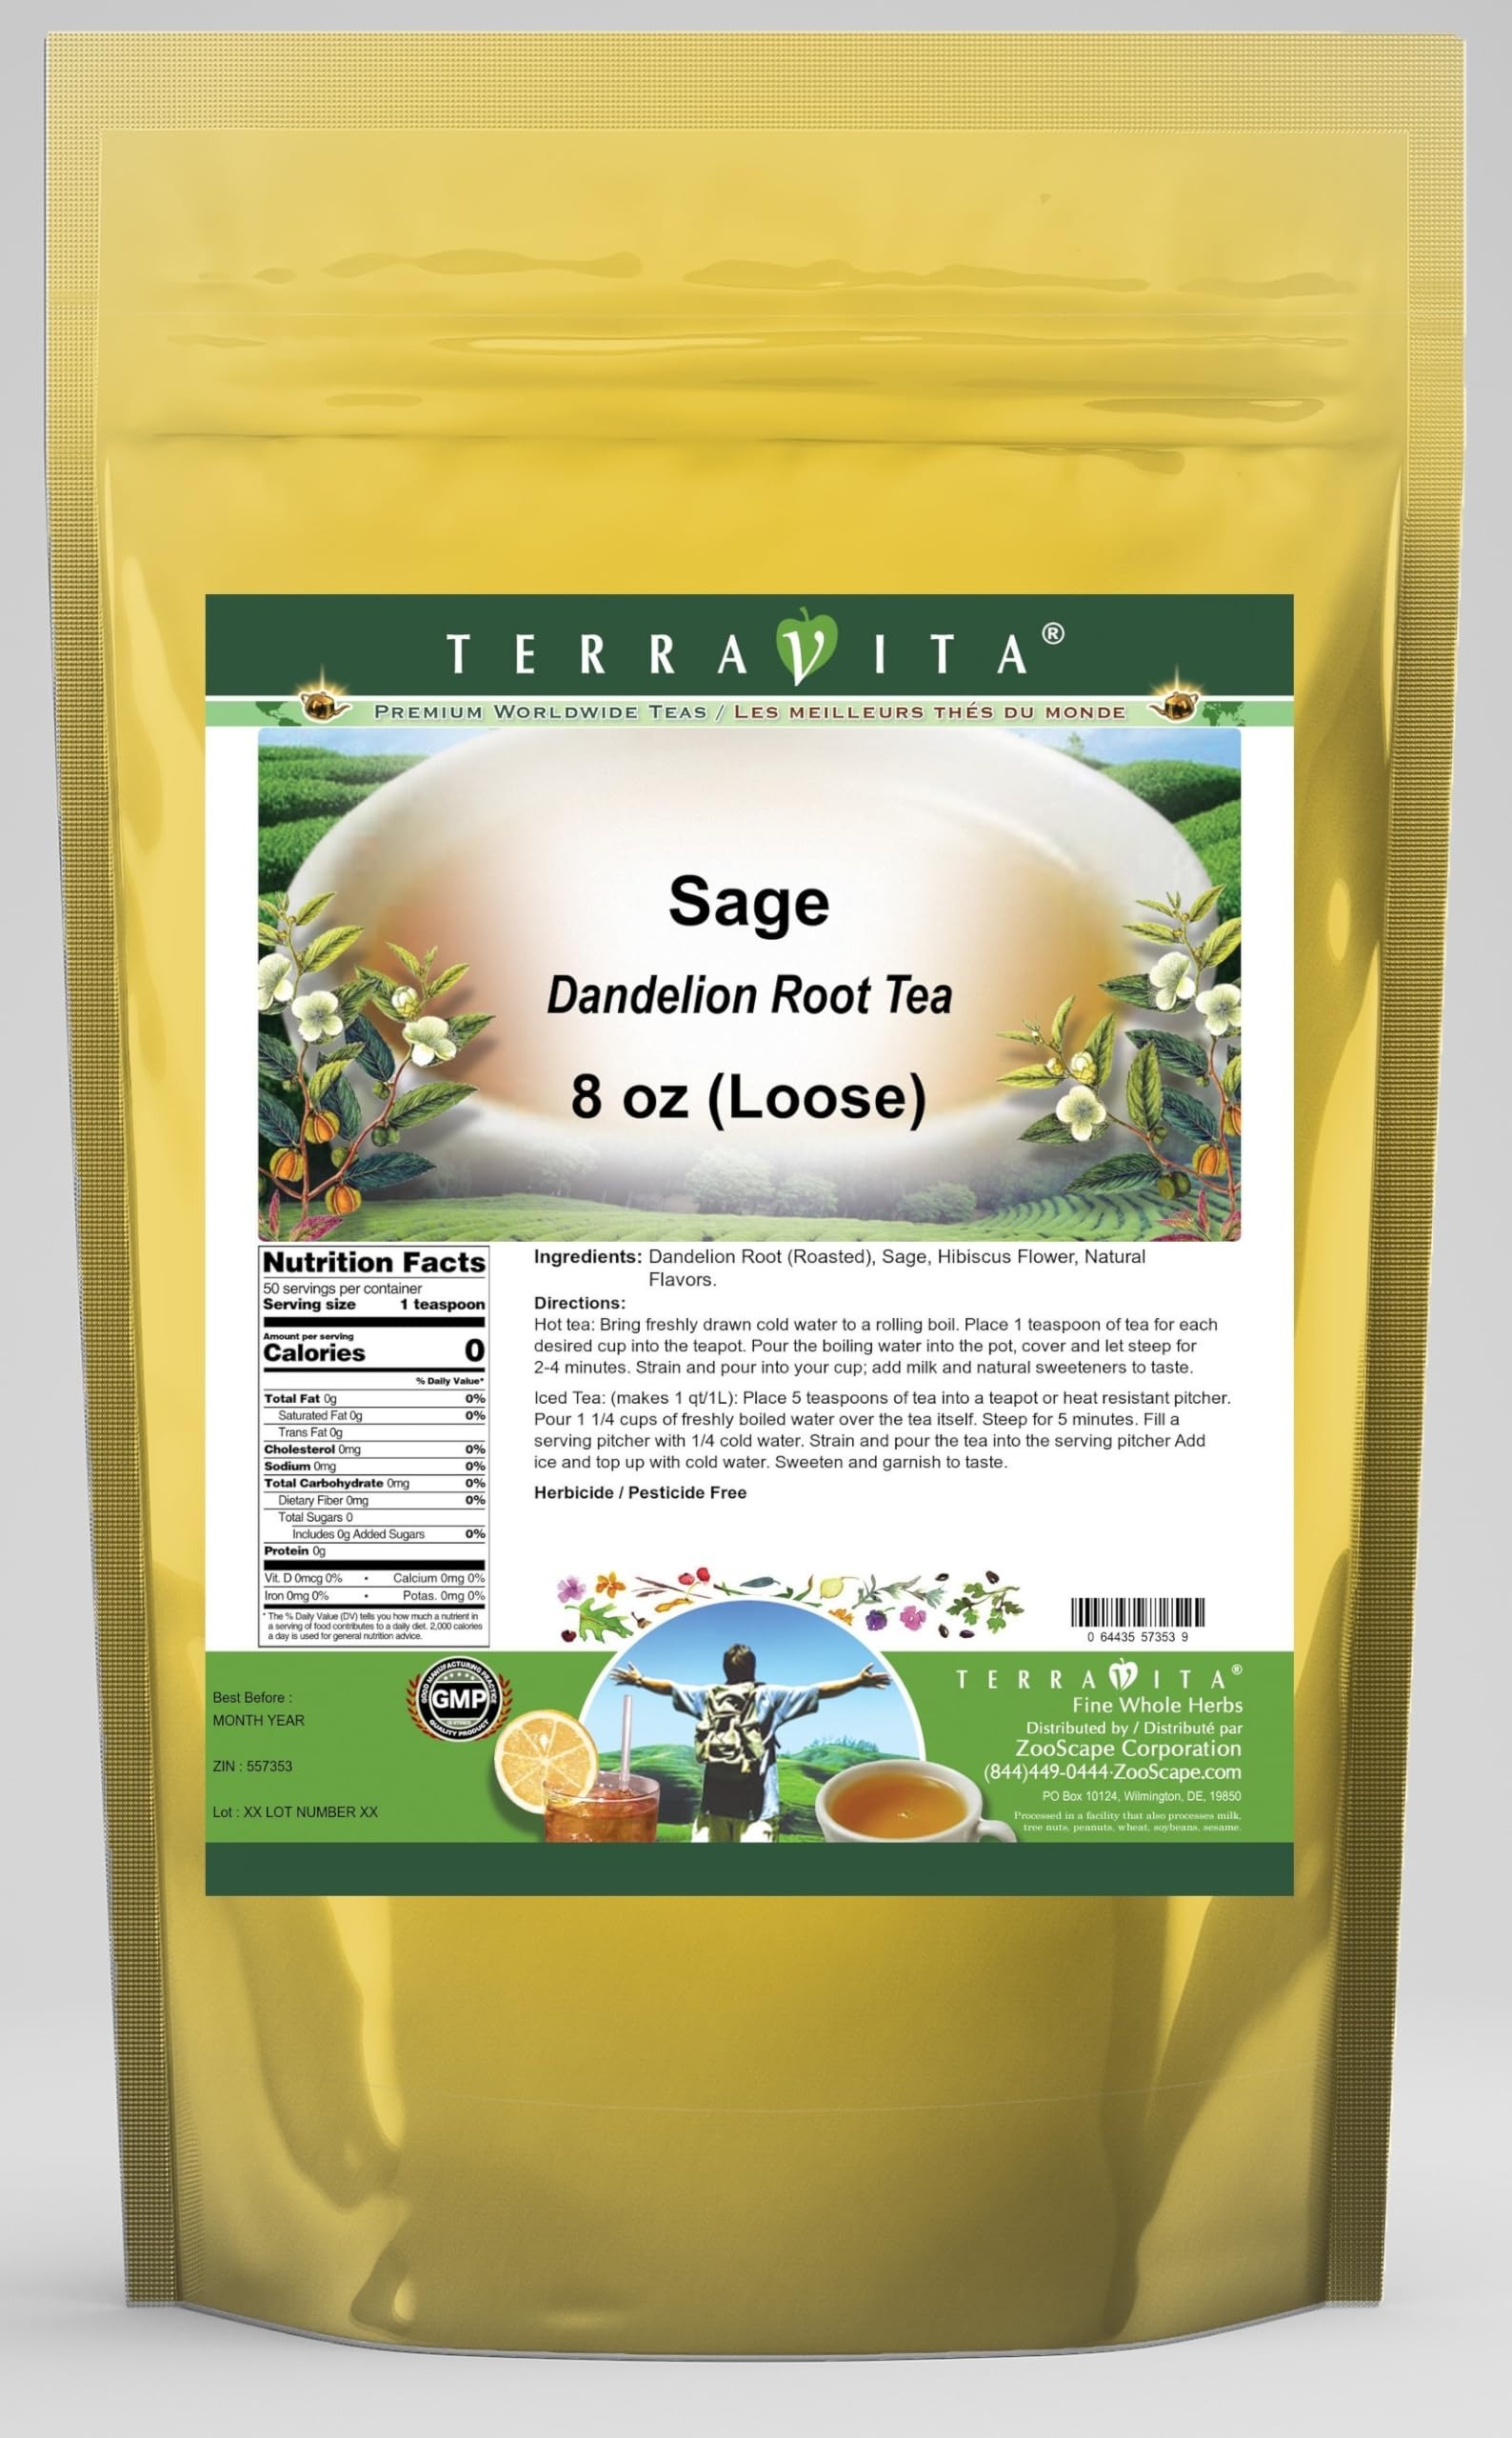
Item Name: Sage Dandelion Root Tea (Loose) (8 oz, ZIN: 557353) - 2 Pack
Bullet Point 1: Our Sage Dandelion Root tea is a delicious naturally flavored Dandelion Root coffee substitute with Sage and Hibiscus Flower that you will enjoy relaxing with anytime! The natural and caffeine-free Sage taste is delicious! - Ingredients: Dandelion Root, Sage, Hibiscus Flower and Natural Sage Flavor.
Bullet Point 2: No fillers.
Bullet Point 3: Manufacturer: TerraVita
Bullet Point 4: Size: 8 oz
Bullet Point 5: Loose Leaf Dandelion Root Tea - Packed in a convenient upright pouch!
Product Description: Our Sage Dandelion Root tea is a delicious naturally flavored Dandelion Root coffee substitute with Sage and Hibiscus Flower that you will enjoy relaxing with anytime! The natural and caffeine-free Sage taste is delicious! - Ingredients: Dandelion Root, Sage, Hibiscus Flower and Natural Sage Flavor. - Hot tea brewing method: Bring freshly drawn cold water to a rolling boil. Place 1 teaspoon of tea for each desired cup into the teapot. Pour the boiling water into the pot, cover and let steep for 2-4 minutes. Strain and pour into your cup; add milk and natural sweeteners to taste. - Iced tea brewing method: (to make 1 liter/quart): Place 5 teaspoons of tea into a teapot or heat resistant pitcher. Pour 1 1/4 cups of freshly boiled water over the tea itself. Steep for 5 minutes. Fill a serving pitcher with 1/4 cold water. Strain and pour the tea into the serving pitcher Add ice and top up with cold water. Sweeten and garnish to taste. - TerraVita is an exclusive line of premium-quality, natural source products that use only the finest, purest and most potent ingredients found around the world. TerraVita is hallmarked by the highest possible standards of purity, potency, stability and freshness. All of our products are prepared with the highest elements of quality control, from raw materials through the entire manufacturing process, up to and including the moment that the bottles or bags are sealed for freshness and shipped out to you. Our highest possible standards are certified by independent laboratories and backed by our personal guarantee. - TerraVita exists to meet and ensure your family's health and wellness without the harmful effects of chemicals and health products. We strive to make all of our products affordable and reliable and are constantly searching the marke
Value: 16.0
Unit: Ounce

Price: 64.31